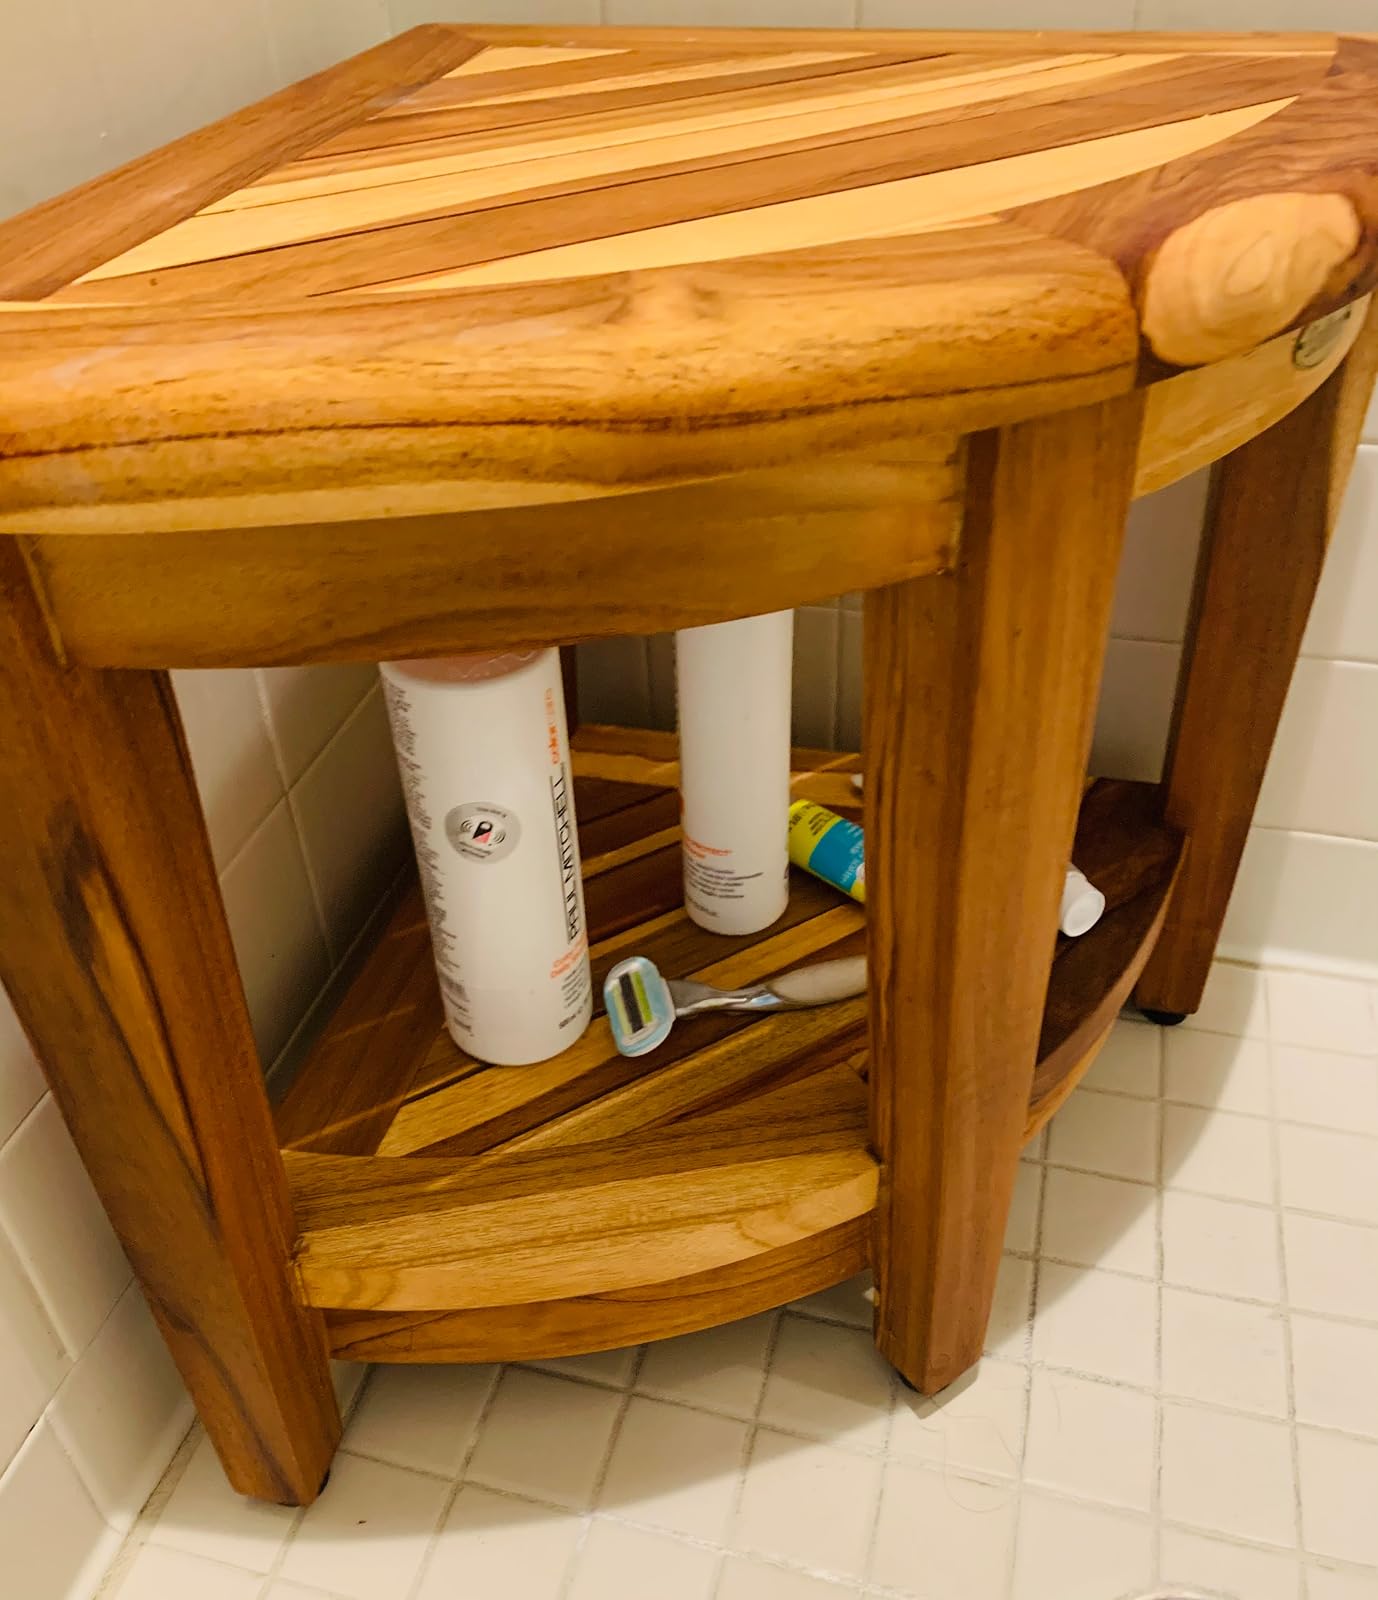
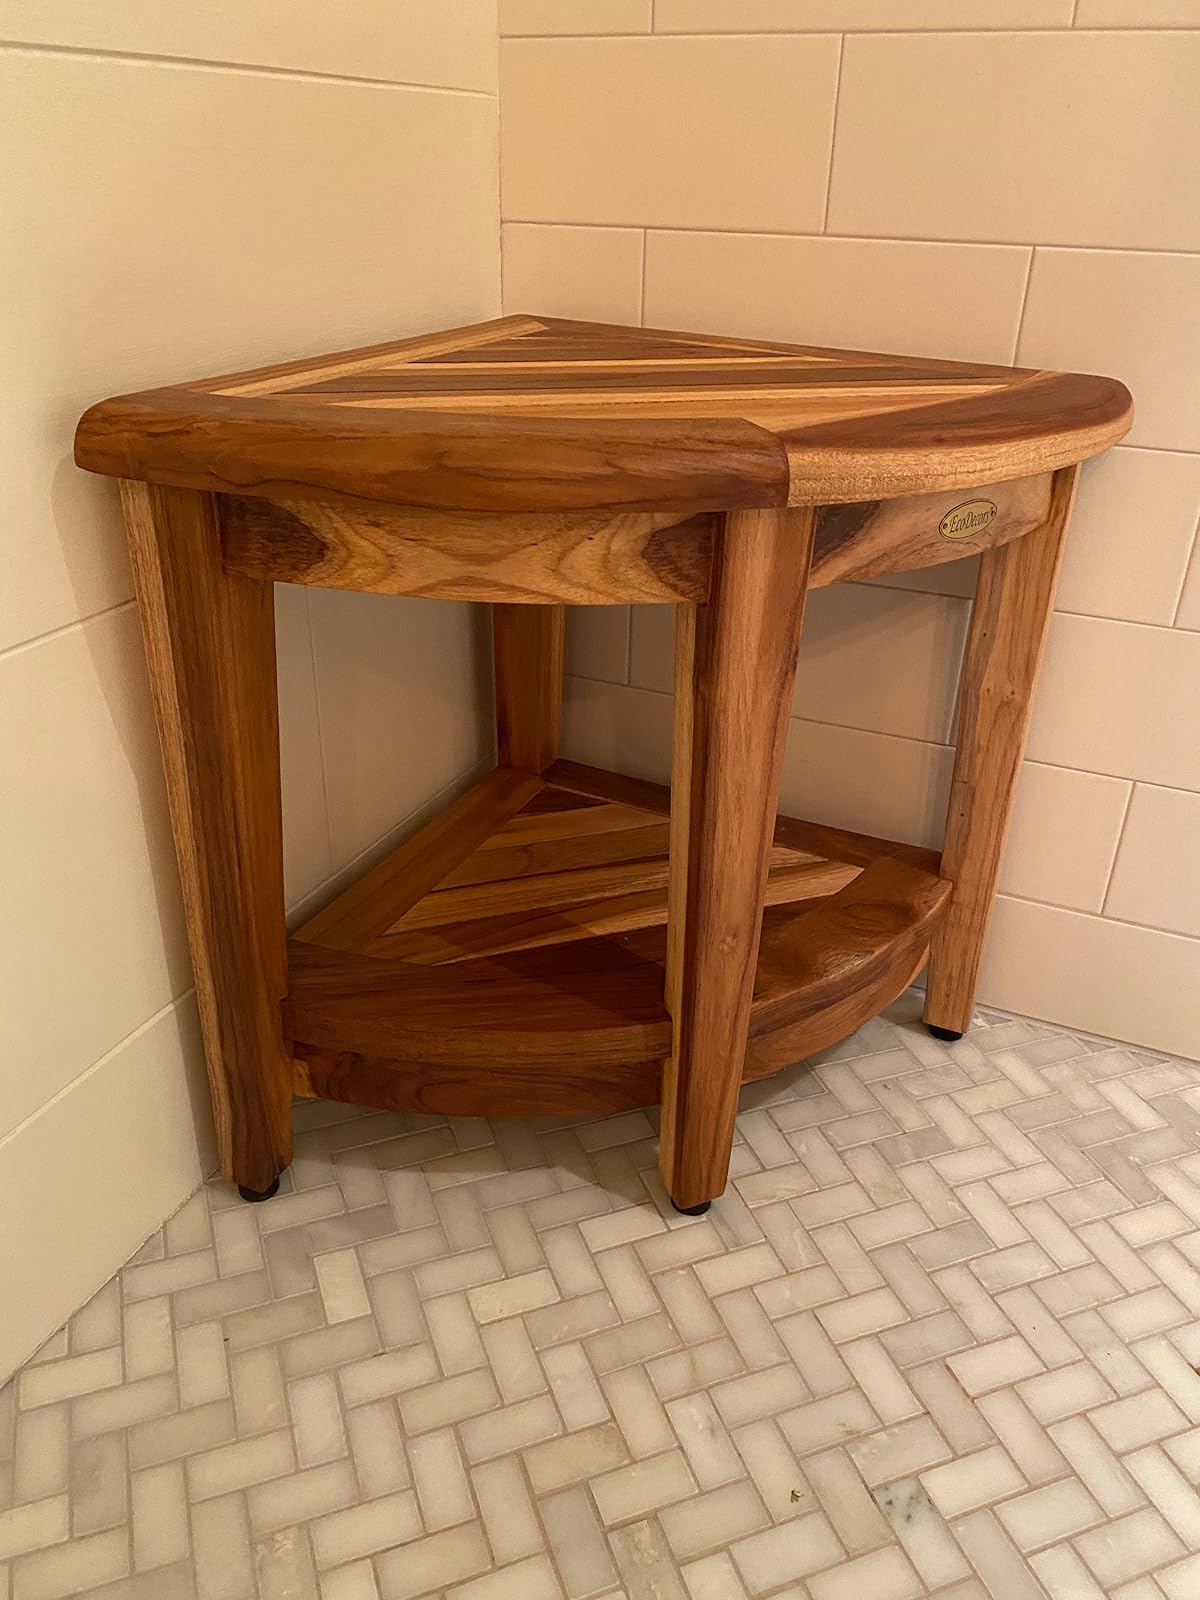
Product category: stool
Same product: yes